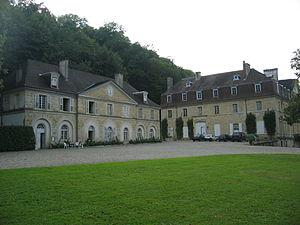
Arlay est une commune française située dans le département du Jura en région Bourgogne-Franche-Comté.
Le château d’Arlay ou château de Proby est un château privé du XVIIIᵉ siècle au pied des ruines d’un ancien château fort du XIᵉ siècle, du village jurassien d’Arlay.
Arlay est une ancienne commune française située dans le département du Jura, en région Bourgogne-Franche-Comté.